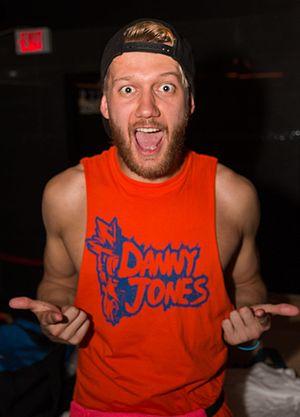
Mark Andrews est un catcheur gallois.